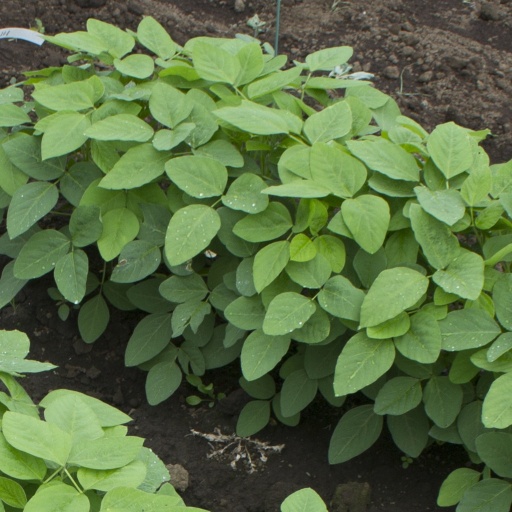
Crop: soybean